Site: brandenburg
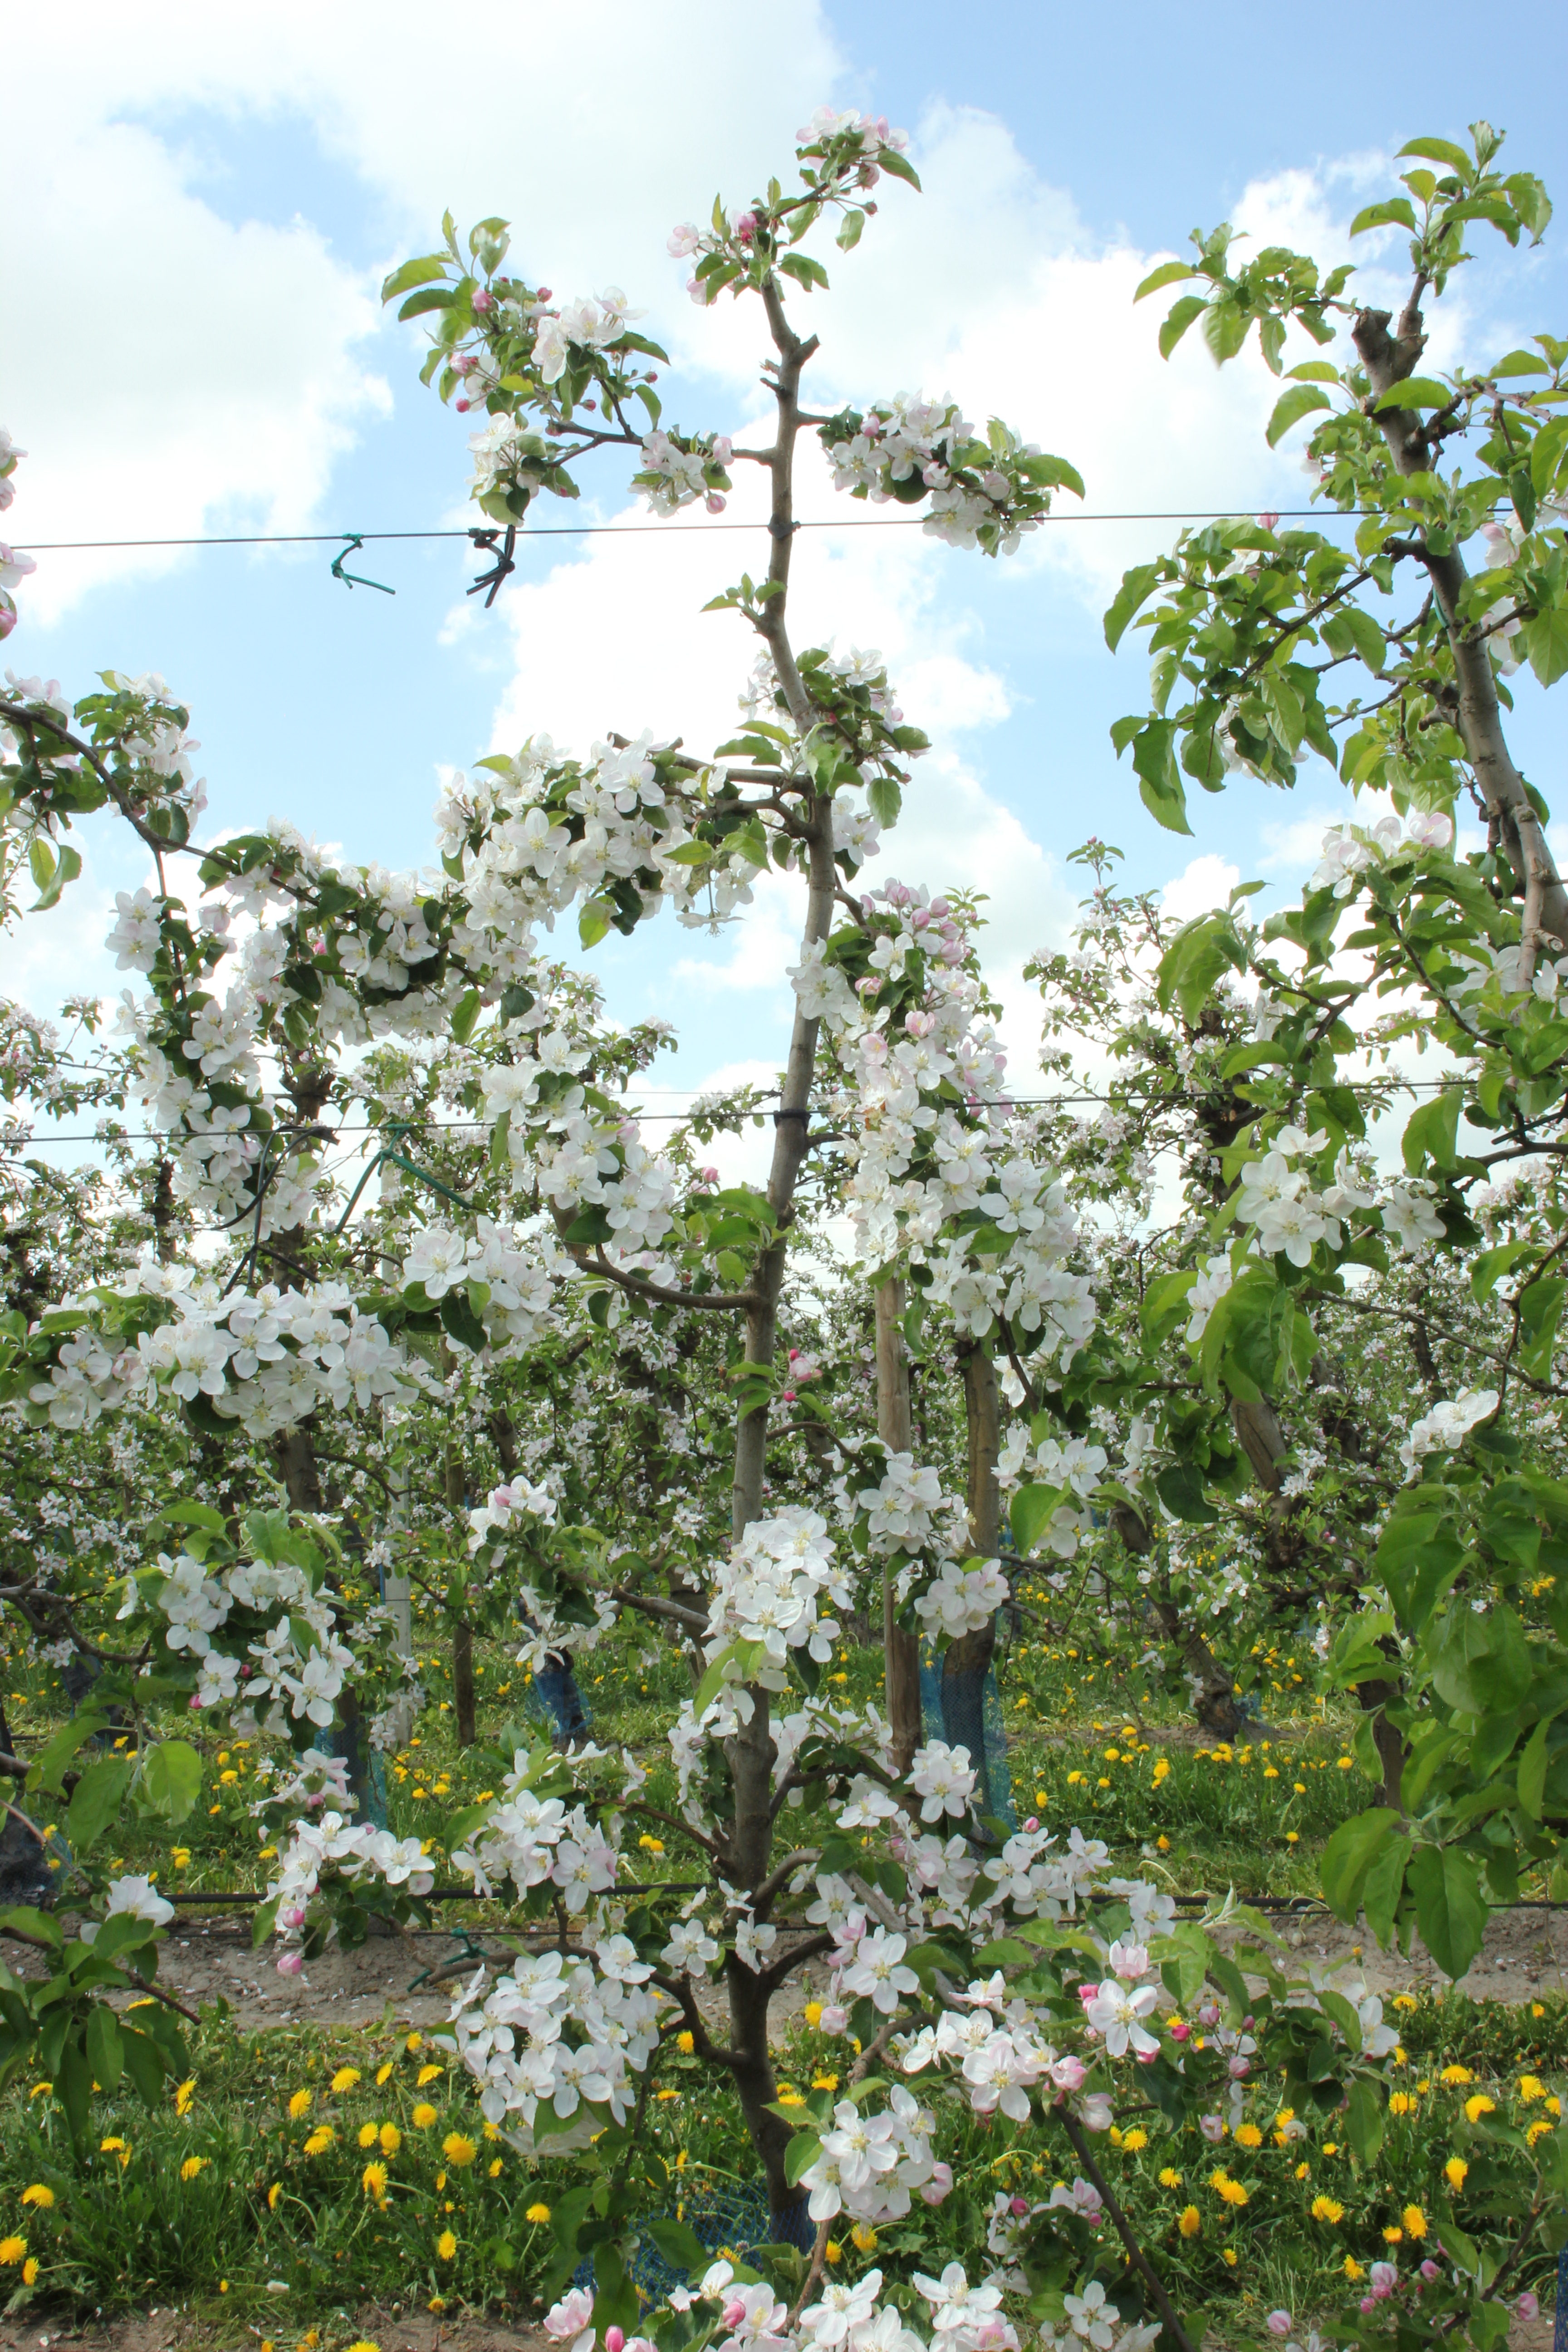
Growth stage (BBCH 65): Flowering